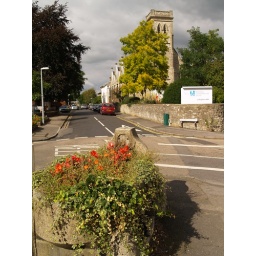
Public subscription horse trough and flowers Sevenoaks in Kent